Calgary Stampede

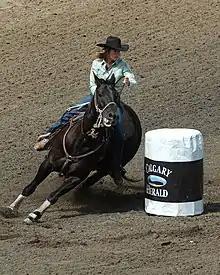
A woman on horseback makes a sharp turn around a white barrel.

The rodeo is the heart of the Calgary Stampede. It is one of the largest, and the most famous event of its kind in the world. With a prize of $100,000 to the winner of each major discipline and $1,000,000 total on championship day alone, it also offers the richest payout. Cowboys consider performing in front of over 20,000 fans daily to be the highlight of the rodeo season.